Chiclete com Banana

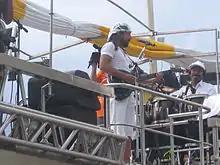
Chiclete com Banana

Chiclete com Banana (Portuguese for "chewing gum with banana") is an Axé music band, currently consisting of Bell Marques, Wadinho Marques, Rey, Waltinho Cruz, Deny and Lelo.